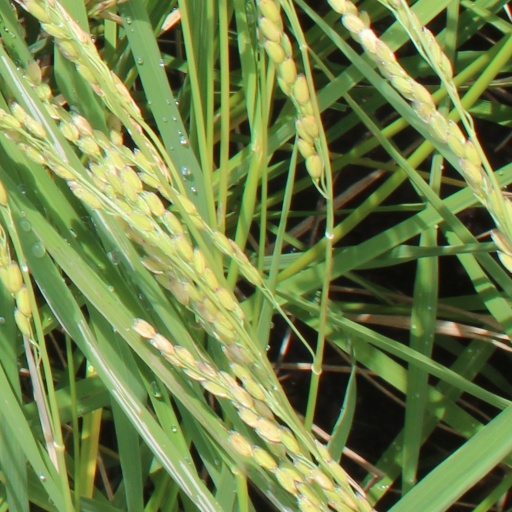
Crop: rice